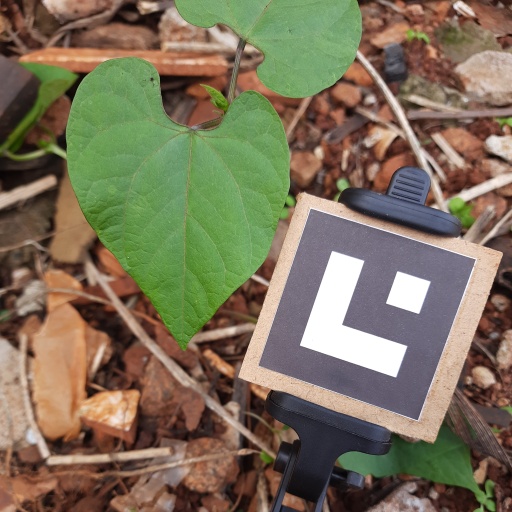
Observations: flat surface, no eating holes, under shade